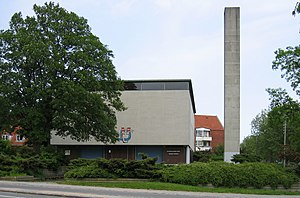
Sankt Knud Lavard Kirke
Sankt Knud Lavards Kirke set fra vest
Sankt Knud Lavards Kirke, Romersk-Katolsk, Kongens Lyngby, Danmark
Sankt Knud Lavard Kirke er en katolsk kirke på Lyngbygårdsvej 1A i Kongens Lyngby.